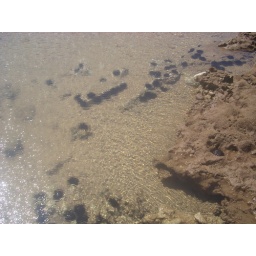
Under water life in red sea